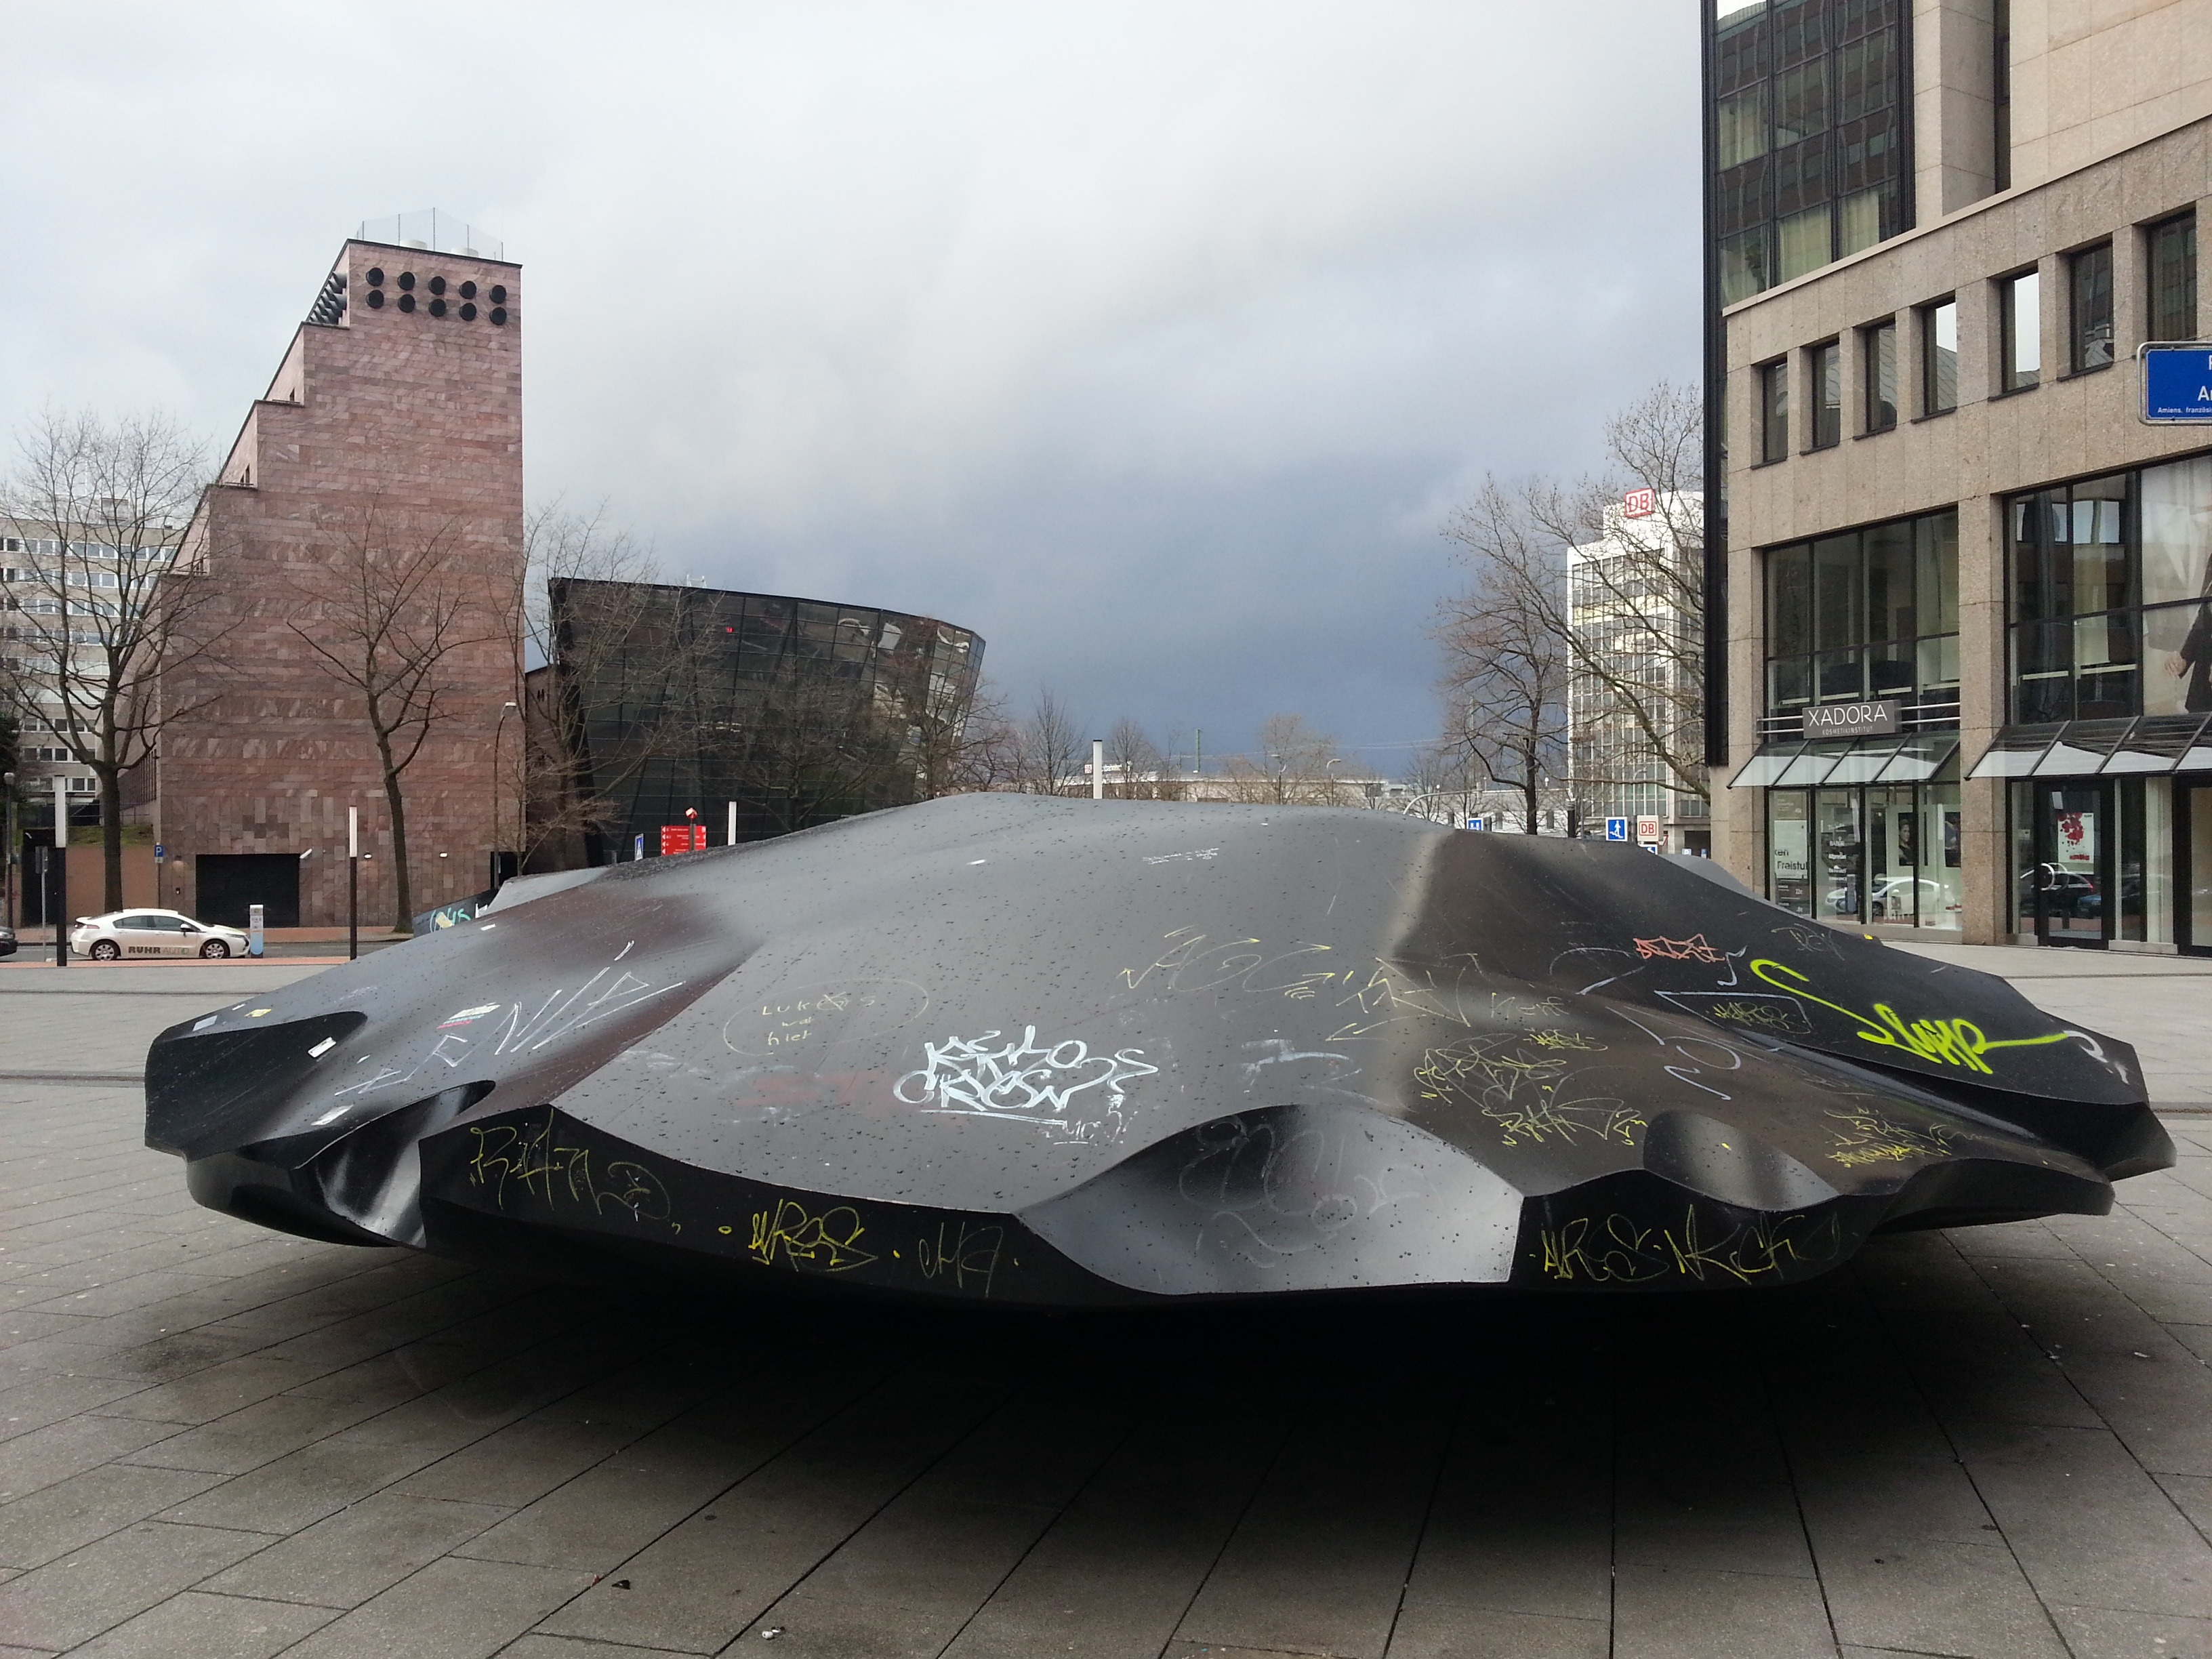
car, stone, monument, transport, vehicle, symbol, winter sport, sculpture, art, racing, commemorate, dortmund, rock carving, stone sculpture, land vehicle